Rosslyn, Queensland

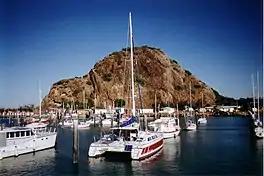
Marina, 2004

There are a number of boat ramps in the locality, all managed by the Department of Transport and Main Roads: